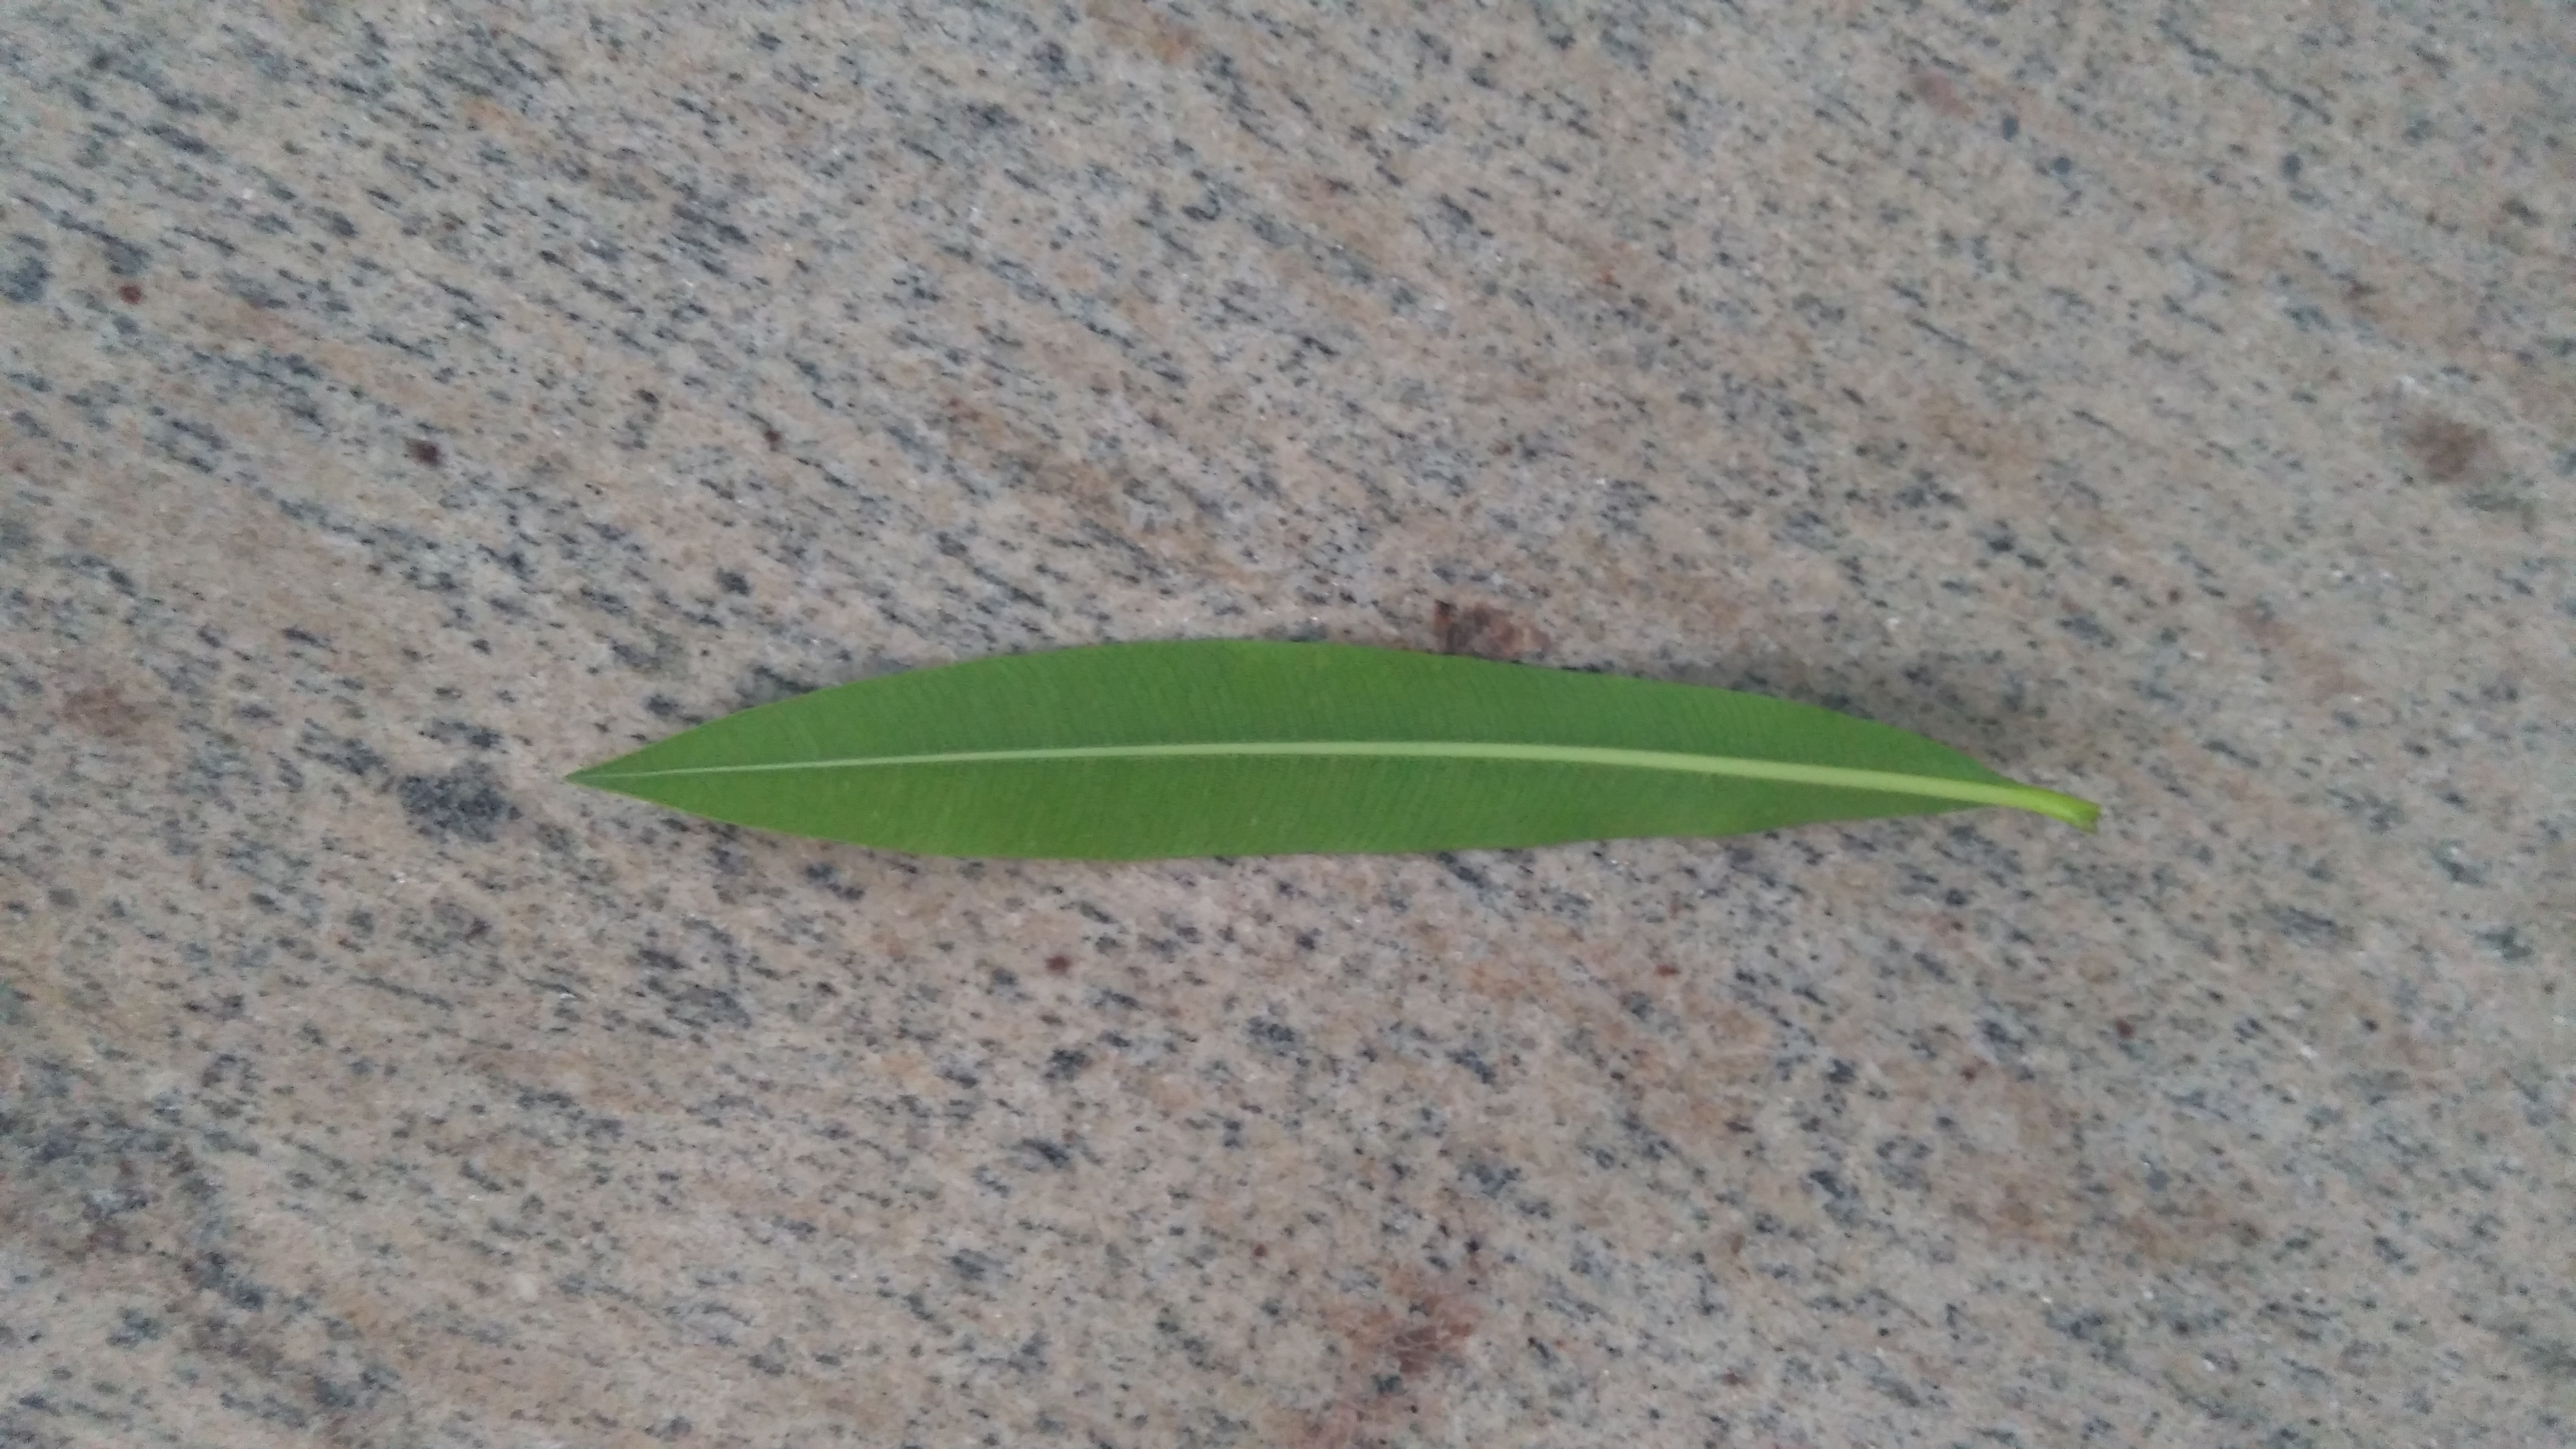
Plant: Ganigale